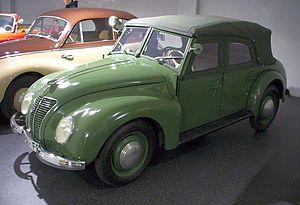
L’IFA F9 est une automobile produite entre 1950 et 1956 par le conglomérat industriel est-allemand IFA. Elle est issue de la DKW F9 qui aurait dû entrer en production en 1940, et dont quelques exemplaires de présérie avaient été assemblés en 1939.